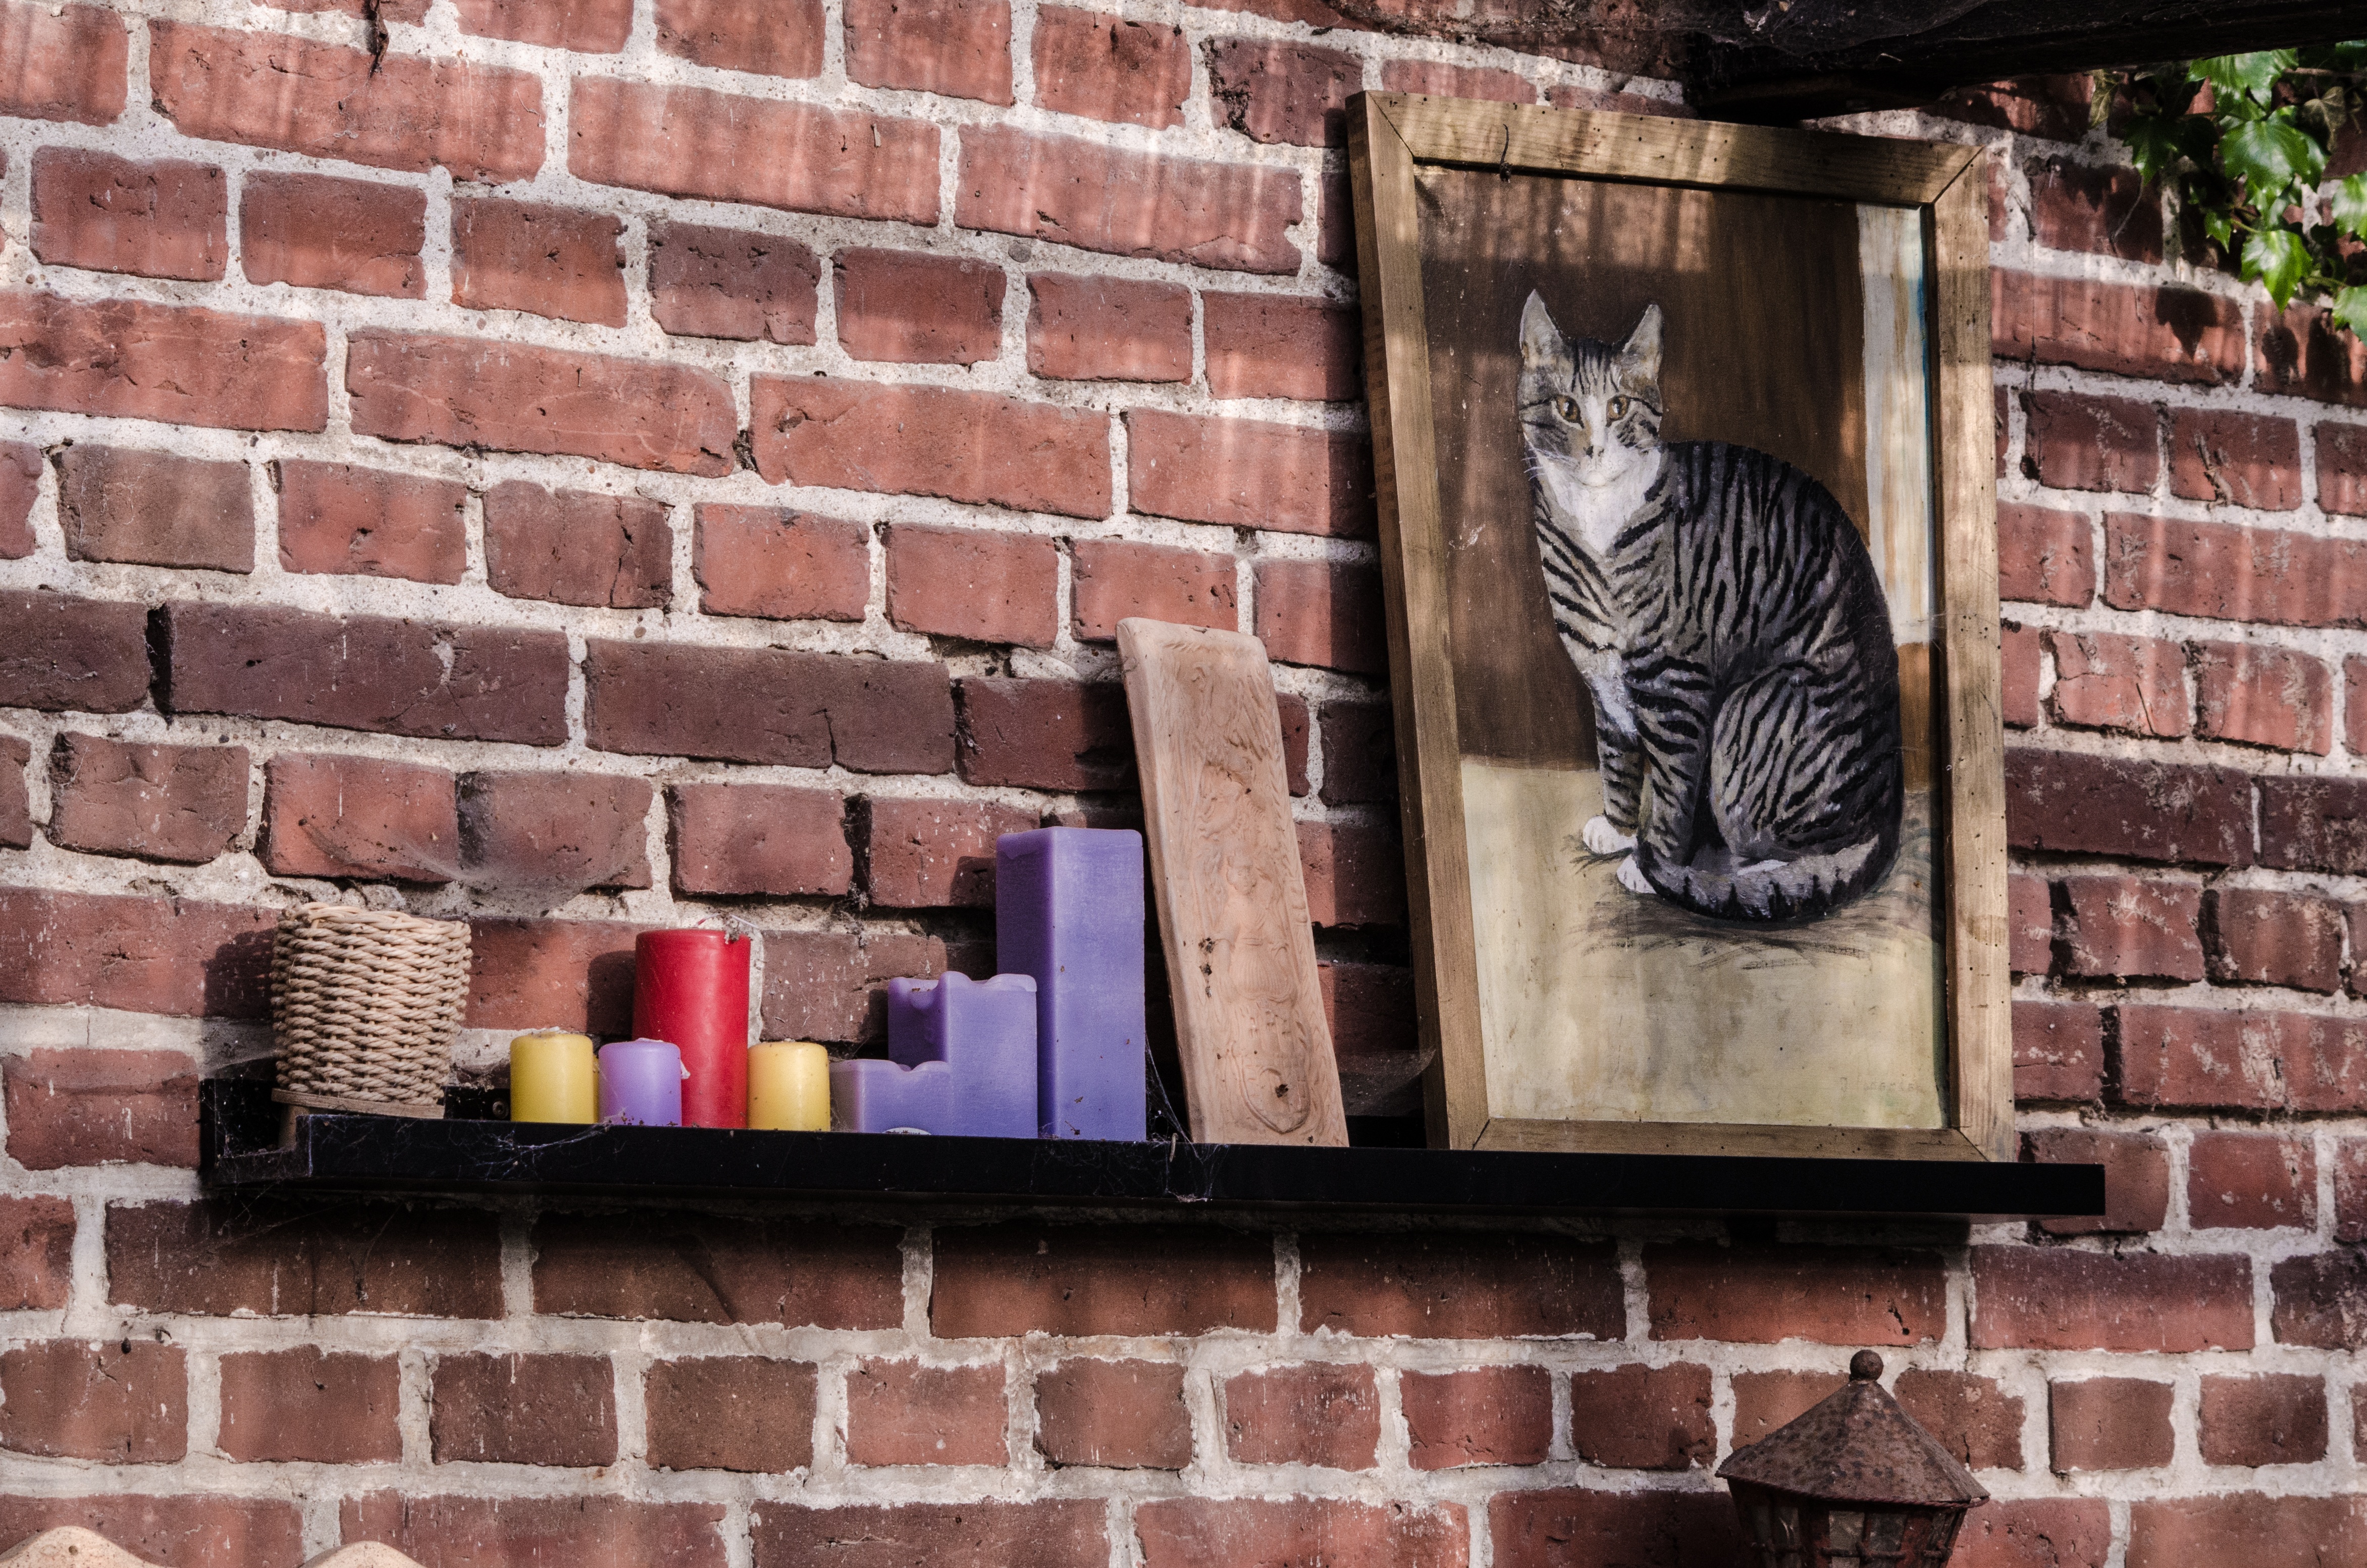
wood, street, house, window, home, wall, decoration, color, facade, rough, exterior, brick, painting, art, terrace, brickwork, urban area